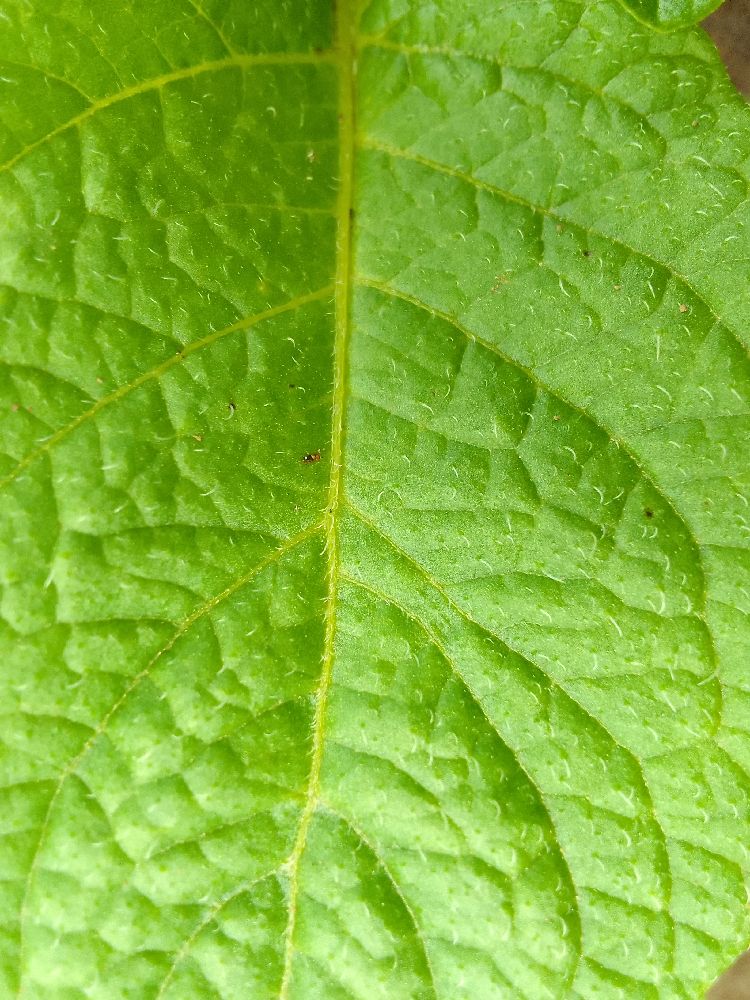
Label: Healthy